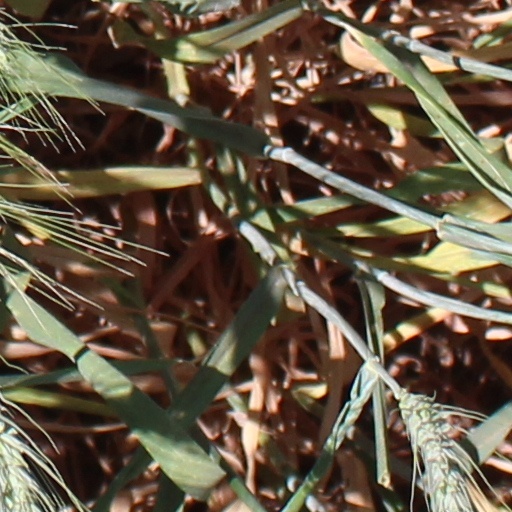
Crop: wheat